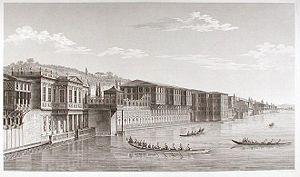
Anton Ignaz Melling, né le 26 avril 1763 à Karlsruhe, mort le 25 août 1831, est un architecte, peintre, graveur, dessinateur topographique et voyageur français appartenant à une famille originaire de Saint-Avold en Lorraine.